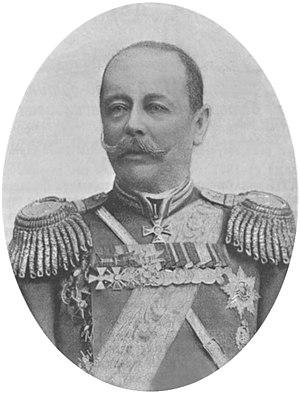
Baron Alexander Nikolaïevitch Meller-Zakomelsky, général russe, membre du Conseil d'Etat.